Culture of Vietnam

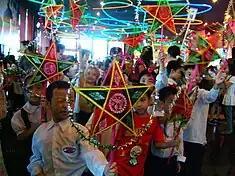
A lantern procession during Tết Trung Thu in Vietnam, which is also celebrated as "Children's Festival".

The headgear differed from time to time. People of the Nguyễn dynasty often put on a plain piece of cloth wrapped around the head (generally called Khăn vấn), men in the Lê dynasty often wore a hat called Đinh Tự, while in Trần dynasty and Lý dynasty leaving the head bare was more common. Beside the popular nón lá, a vast array of other hats and caps were available, constructed from numerous different types of materials, ranging from silk to bamboo and horse hair. Even the nón lá (conical hat) came in several different shapes and sizes, now only two styles still persist. For footwear, peasants would typically go barefoot for its convenience in their daily life and jobs though they might wear wooden clogs and sandals (and depending on the times shoes) especially during formal occasions, whereas shoes were worn mostly by the wealthy upper class, the aristocracy and royalty.